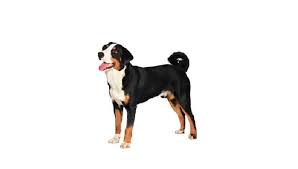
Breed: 234-n000091-Appenzeller